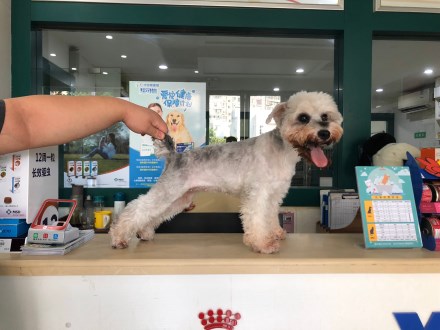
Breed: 2342-n000102-miniature_schnauzer